24th Infantry Regiment (United States)

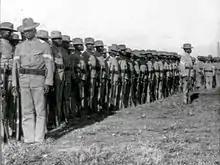
The 24th U.S. Infantry at drill, Camp Walker, Philippine Islands 1902

In 1899 the regiment deployed to the Philippines to help suppress a guerrilla movement in the Philippine–American War. The regiment returned to the Islands in 1905, 1907, and 1911. Though the 24th fought a number of battles in the Philippines, one of the most notable occurred on 7 December 1899, when nine soldiers from the regiment routed 100 guerrillas from their trenches. Notable commanders during this period included Medal of Honor recipient Colonel Henry Blanchard Freeman and Colonel Charles L. Hodges, who commanded in the Philippines in 1907 and retired as a major general in 1911.